Tsukasa Fujimoto

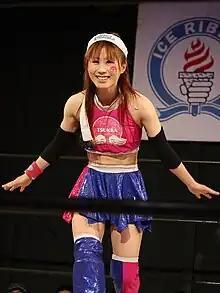
Fujimoto in July 2010

On December 31, Fujimoto entered the Super Ice-Cup tournament, defeating Mai Ichii in her first round match. On January 4, 2010, Fujimoto first defeated Hikaru Shida in the semifinals and then Emi Sakura in the finals to not only win the Super Ice-Cup, but to also become the new ICE×60 Champion. After successful defenses against Hamuko Hoshi, Makoto and Hikari Minami, Fujimoto lost the title to Miyako Matsumoto on March 21. For most of 2010, Fujimoto was involved with NEO Japan Ladies Pro Wrestling performer Natsuki☆Taiyo, first as her partner and then opposite her, unsuccessfully challenging her for the NEO High Speed Championship on May 3. On October 20, Fujimoto and Shida received their first shot at the International Ribbon Tag Team Championship, but were defeated by Emi Sakura and Nanae Takahashi. On December 11, Fujimoto became a champion again, when she defeated Kazumi Shimouma and Hamuko Hoshi for the Triangle Ribbon Championship. Just two weeks later on December 23, Fujimoto and Shida defeated Sakura and Takahashi in a rematch to become the new International Ribbon Tag Team Champions. Fujimoto's December was capped off three days later, when she defeated Command Bolshoi to regain the ICE×60 Championship, meaning that she now held all three Ice Ribbon championships simultaneously. Fujimoto and Shida went on to successfully defend the International Tag Team Championship against Hikari Minami and Riho on January 4, 2011, and against the teams of Mochi Miyagi and Ryo Mizunami, and Makoto and Riho on February 6, winning the "Ike! Ike! Ima, Ike! Ribbon Tag Tournament" in the process. In early 2011, Fujimoto began feuding with Ice Ribbon newcomer Ray, starting on February 26, when Ray pinned Fujimoto in a tag team match, only her second match in the promotion. On March 2, Ray challenged Fujimoto for the Triangle Ribbon Championship in a three-way match, which also included Chii Tomiya. The match ended with both Fujimoto and Ray simultaneously pinning Tomiya, which resulted in Fujimoto being stripped of the title. She would regain the title three days later by defeating Hikaru Shida and Makoto. On March 19, Ray and Emi Sakura defeated Fujimoto and Shida in a non-title match and afterwards laid a challenge for the International Ribbon Tag Team Championship. On March 21, Fujimoto successfully defended the ICE×60 Championship against Ray. However, five days later, Ray and Sakura defeated Fujimoto and Shida for the International Ribbon Tag Team Championship, ending Muscle Venus' reign at 93 days and breaking Fujimoto's Triple Crown. On June 29, Fujimoto lost the Triangle Ribbon Championship to Neko Nitta in a match that also included Ray.